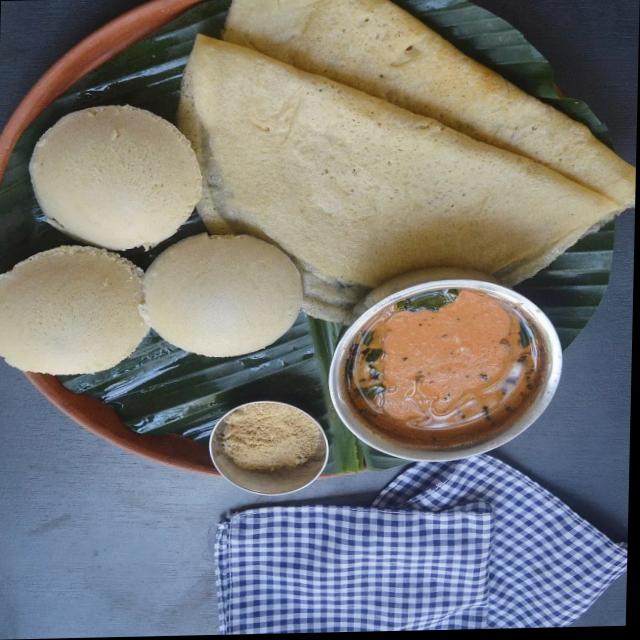
Dish: idli